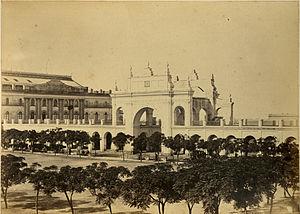
La Recova de Buenos Aires, était une sorte de marché couvert, composé de deux longues galeries alignées, symétriques, compartimentées, sans étage, reliées entre elles par une monumentale arche centrale, et qui se dressait autrefois sur la place de la Victoire, dont elle occupait toute la largeur et séparait donc en deux espaces distincts. Commencé à construire en 1802, l’édifice servit, jusqu’à sa démolition en 1883, de principal centre d'approvisionnement pour les habitants de la capitale argentine.